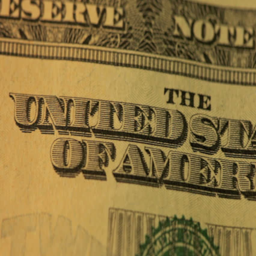
macro video of a dollar bill